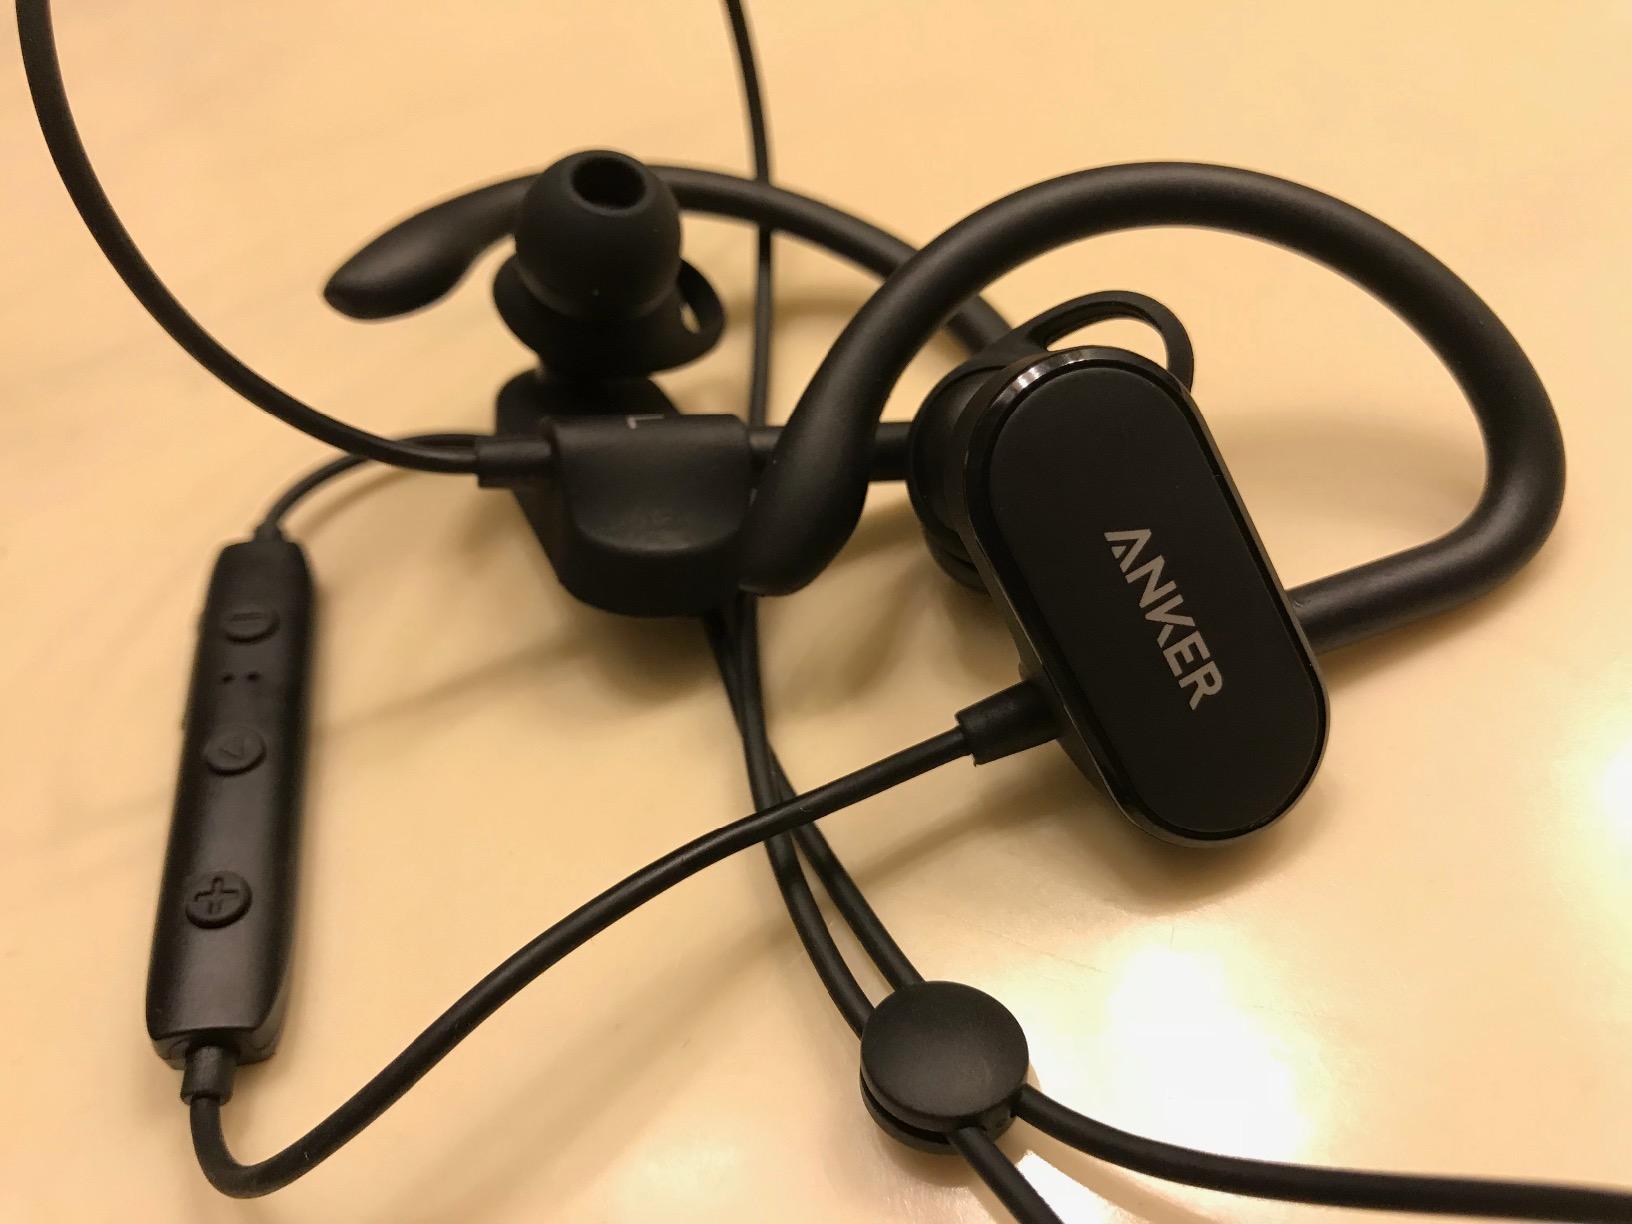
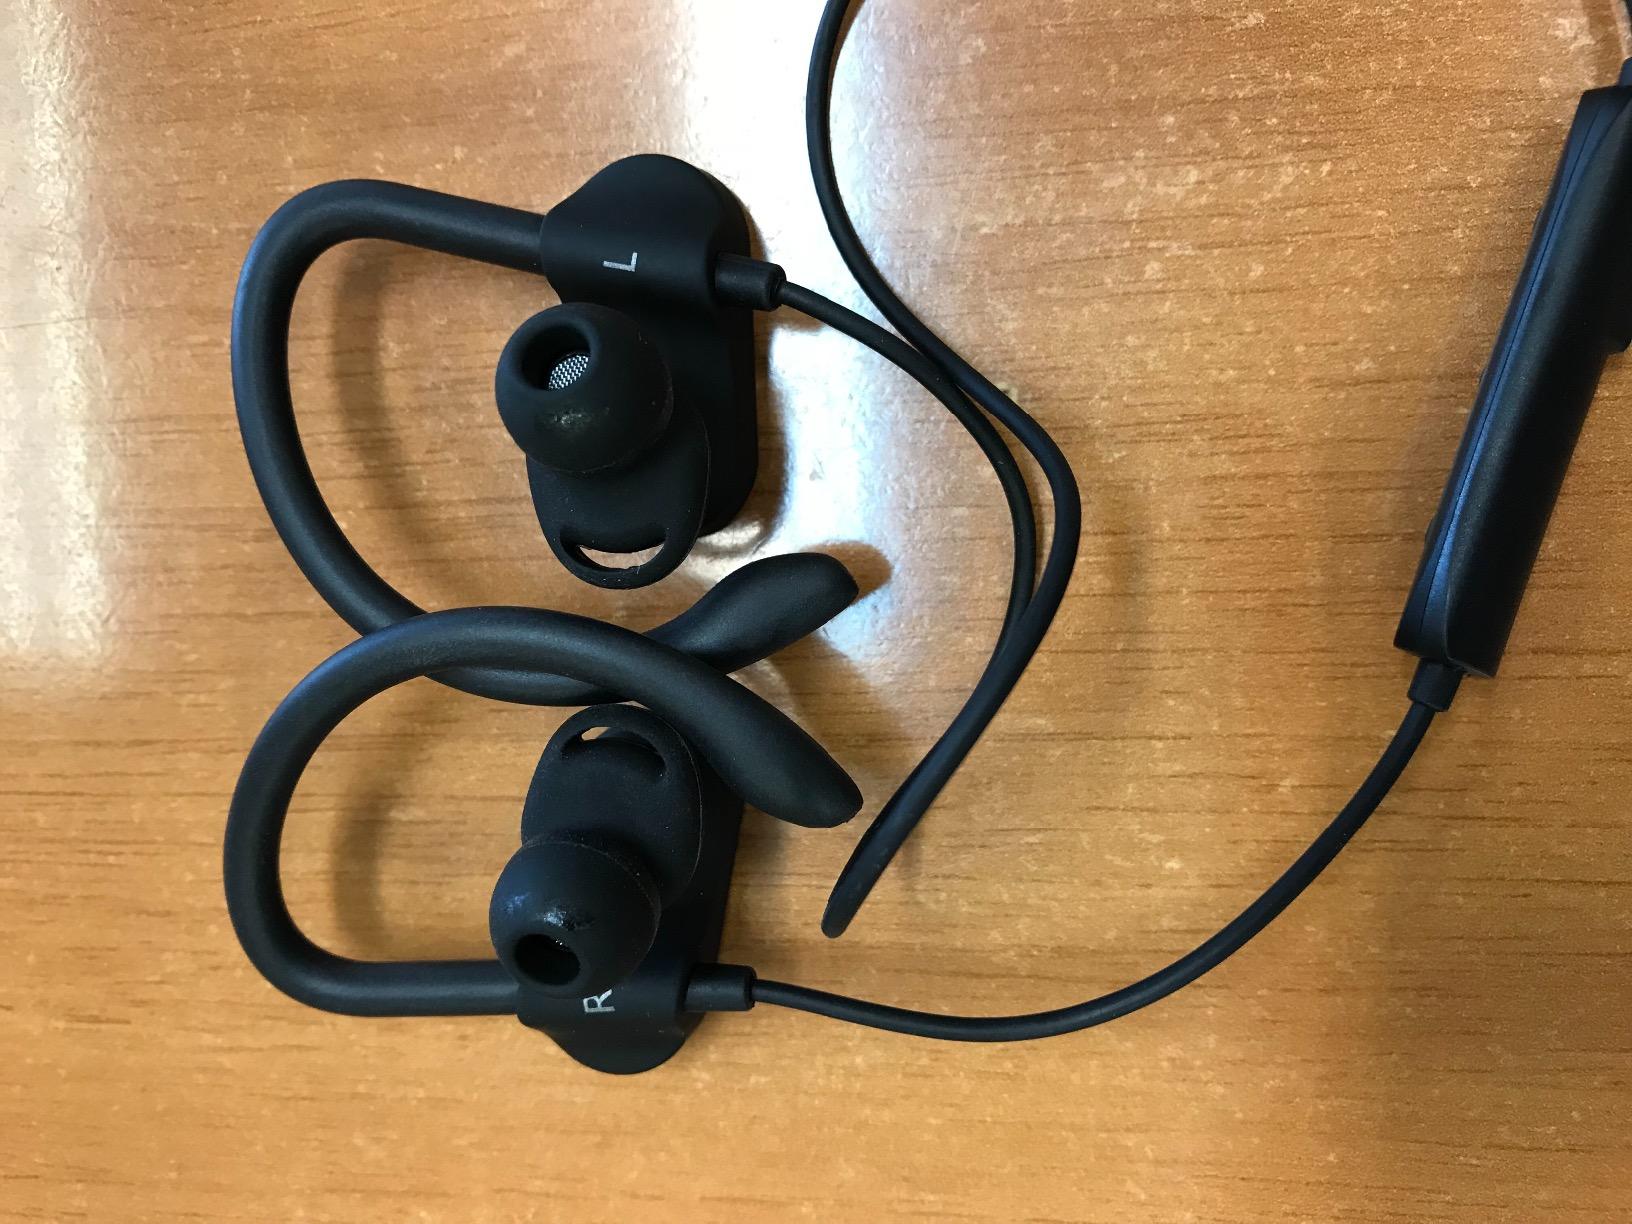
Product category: headphones
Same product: yes